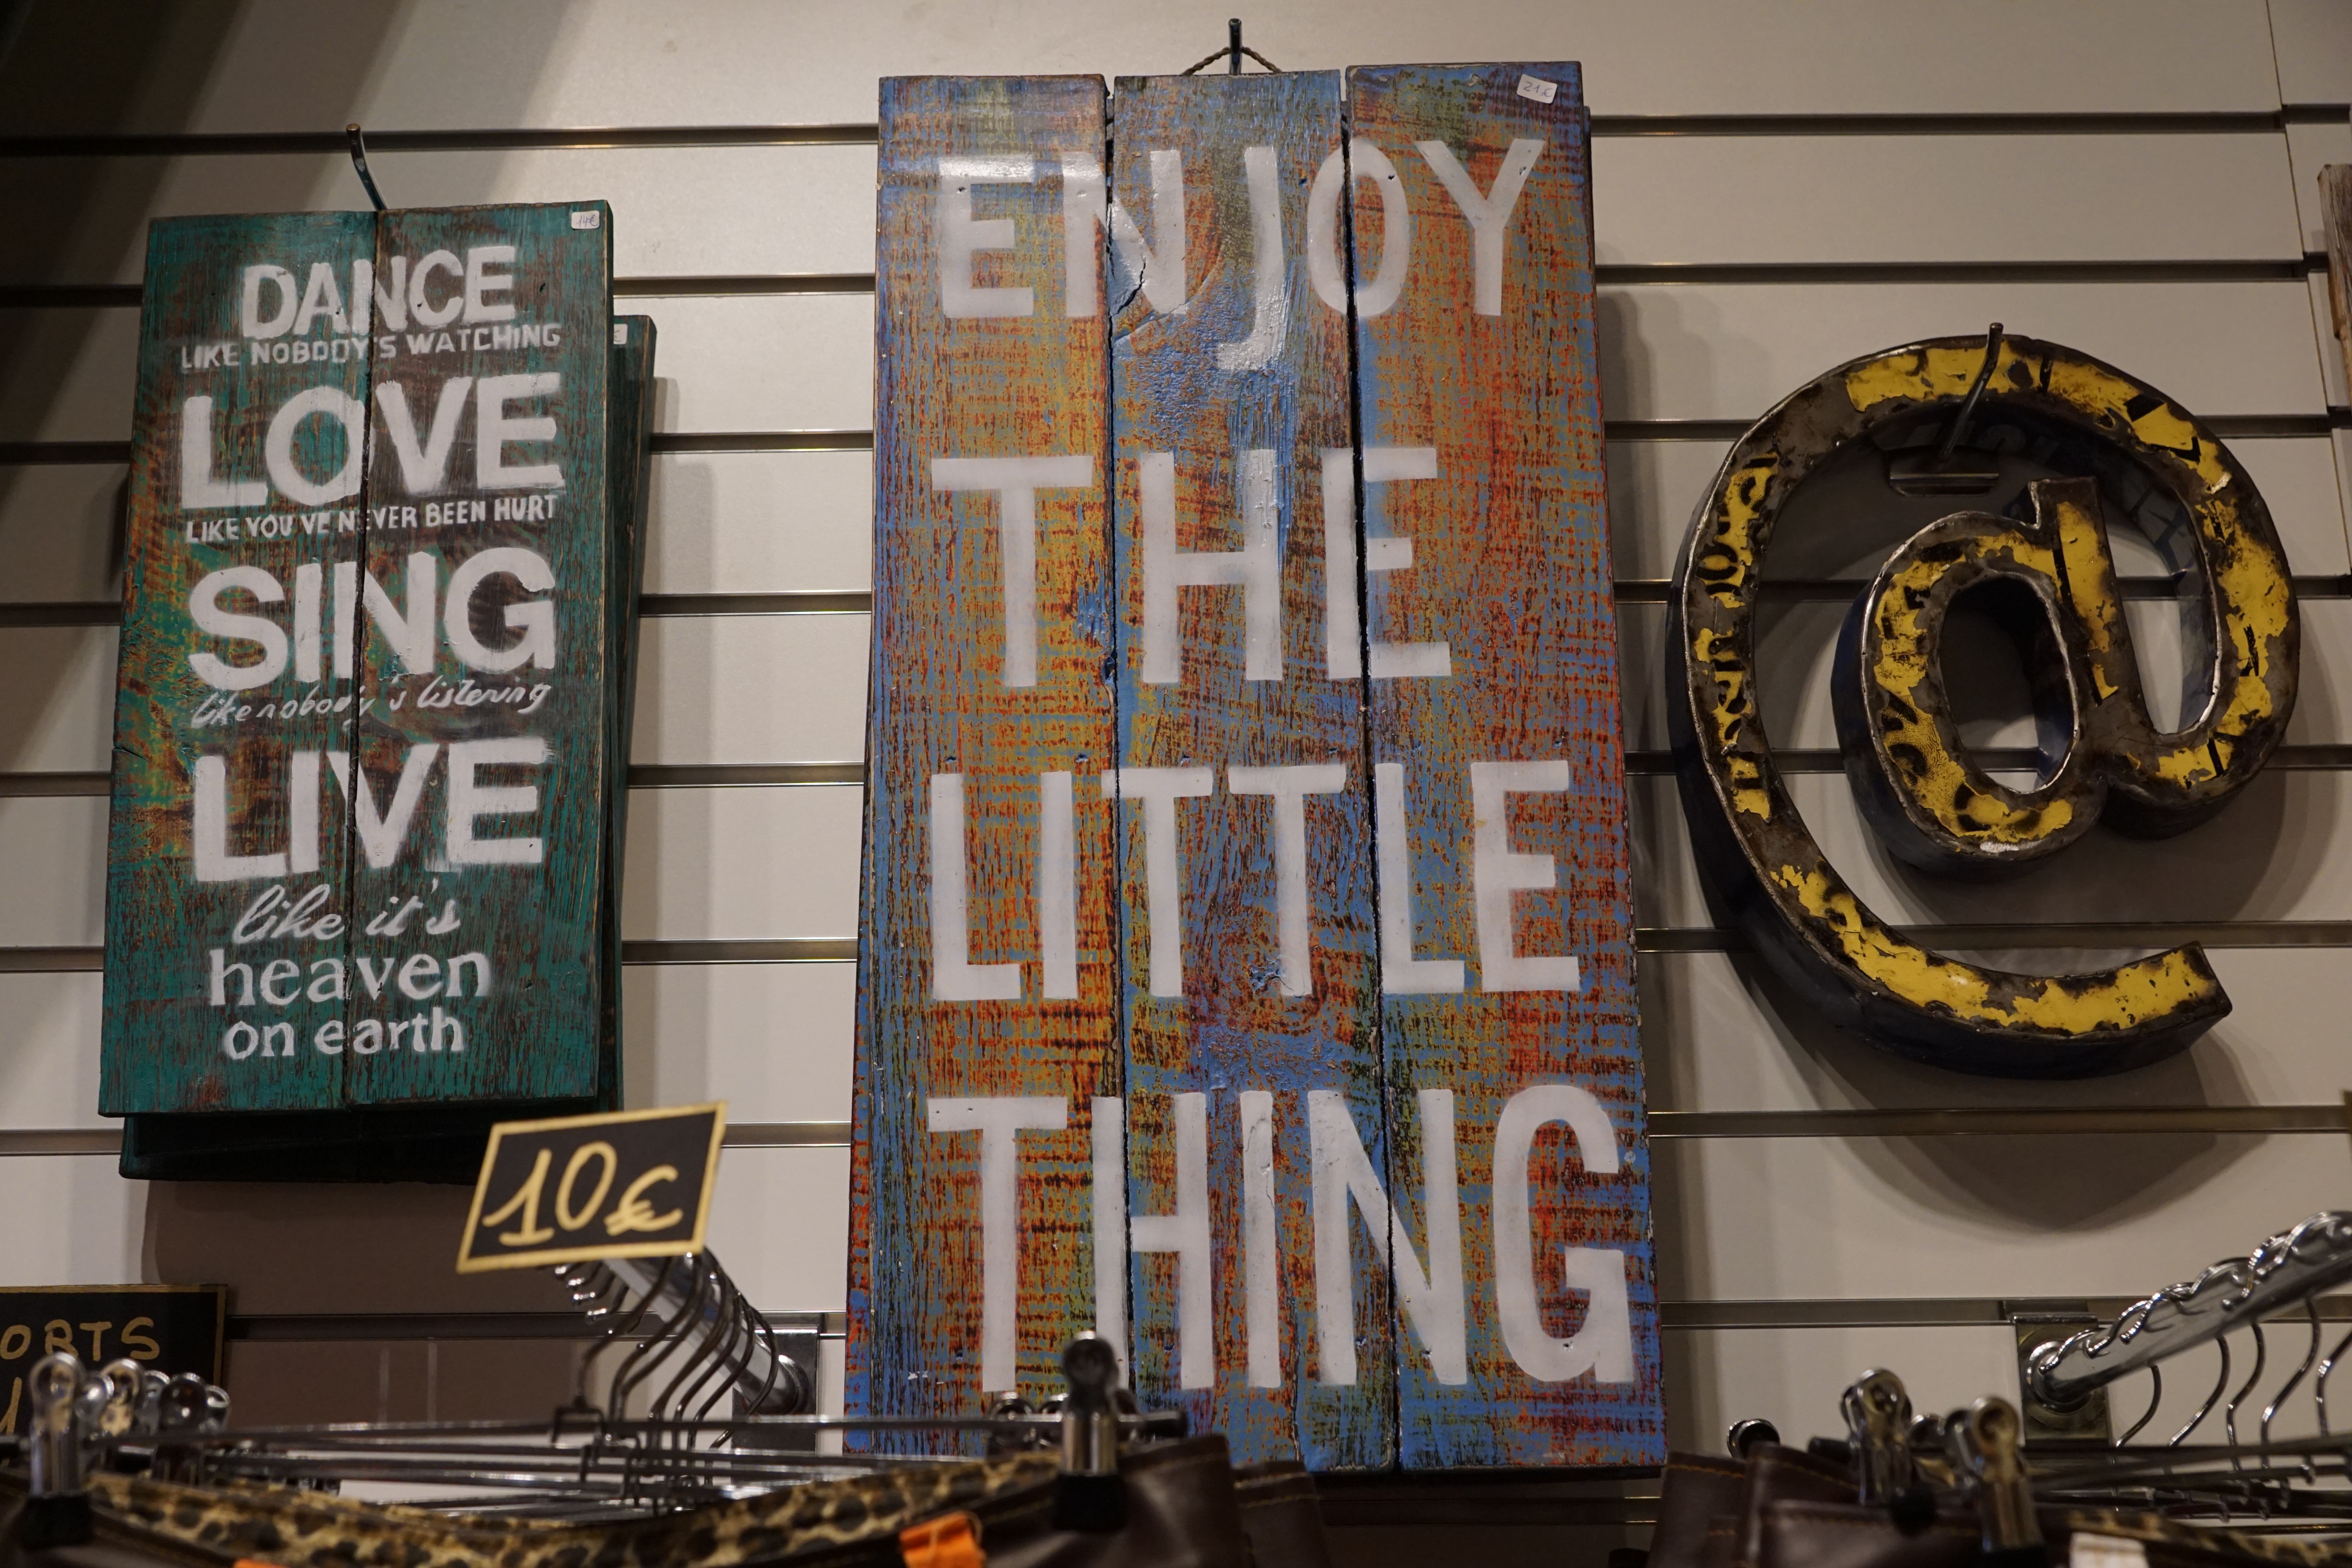
board, advertising, art, signs, mural, tourist attraction, saying